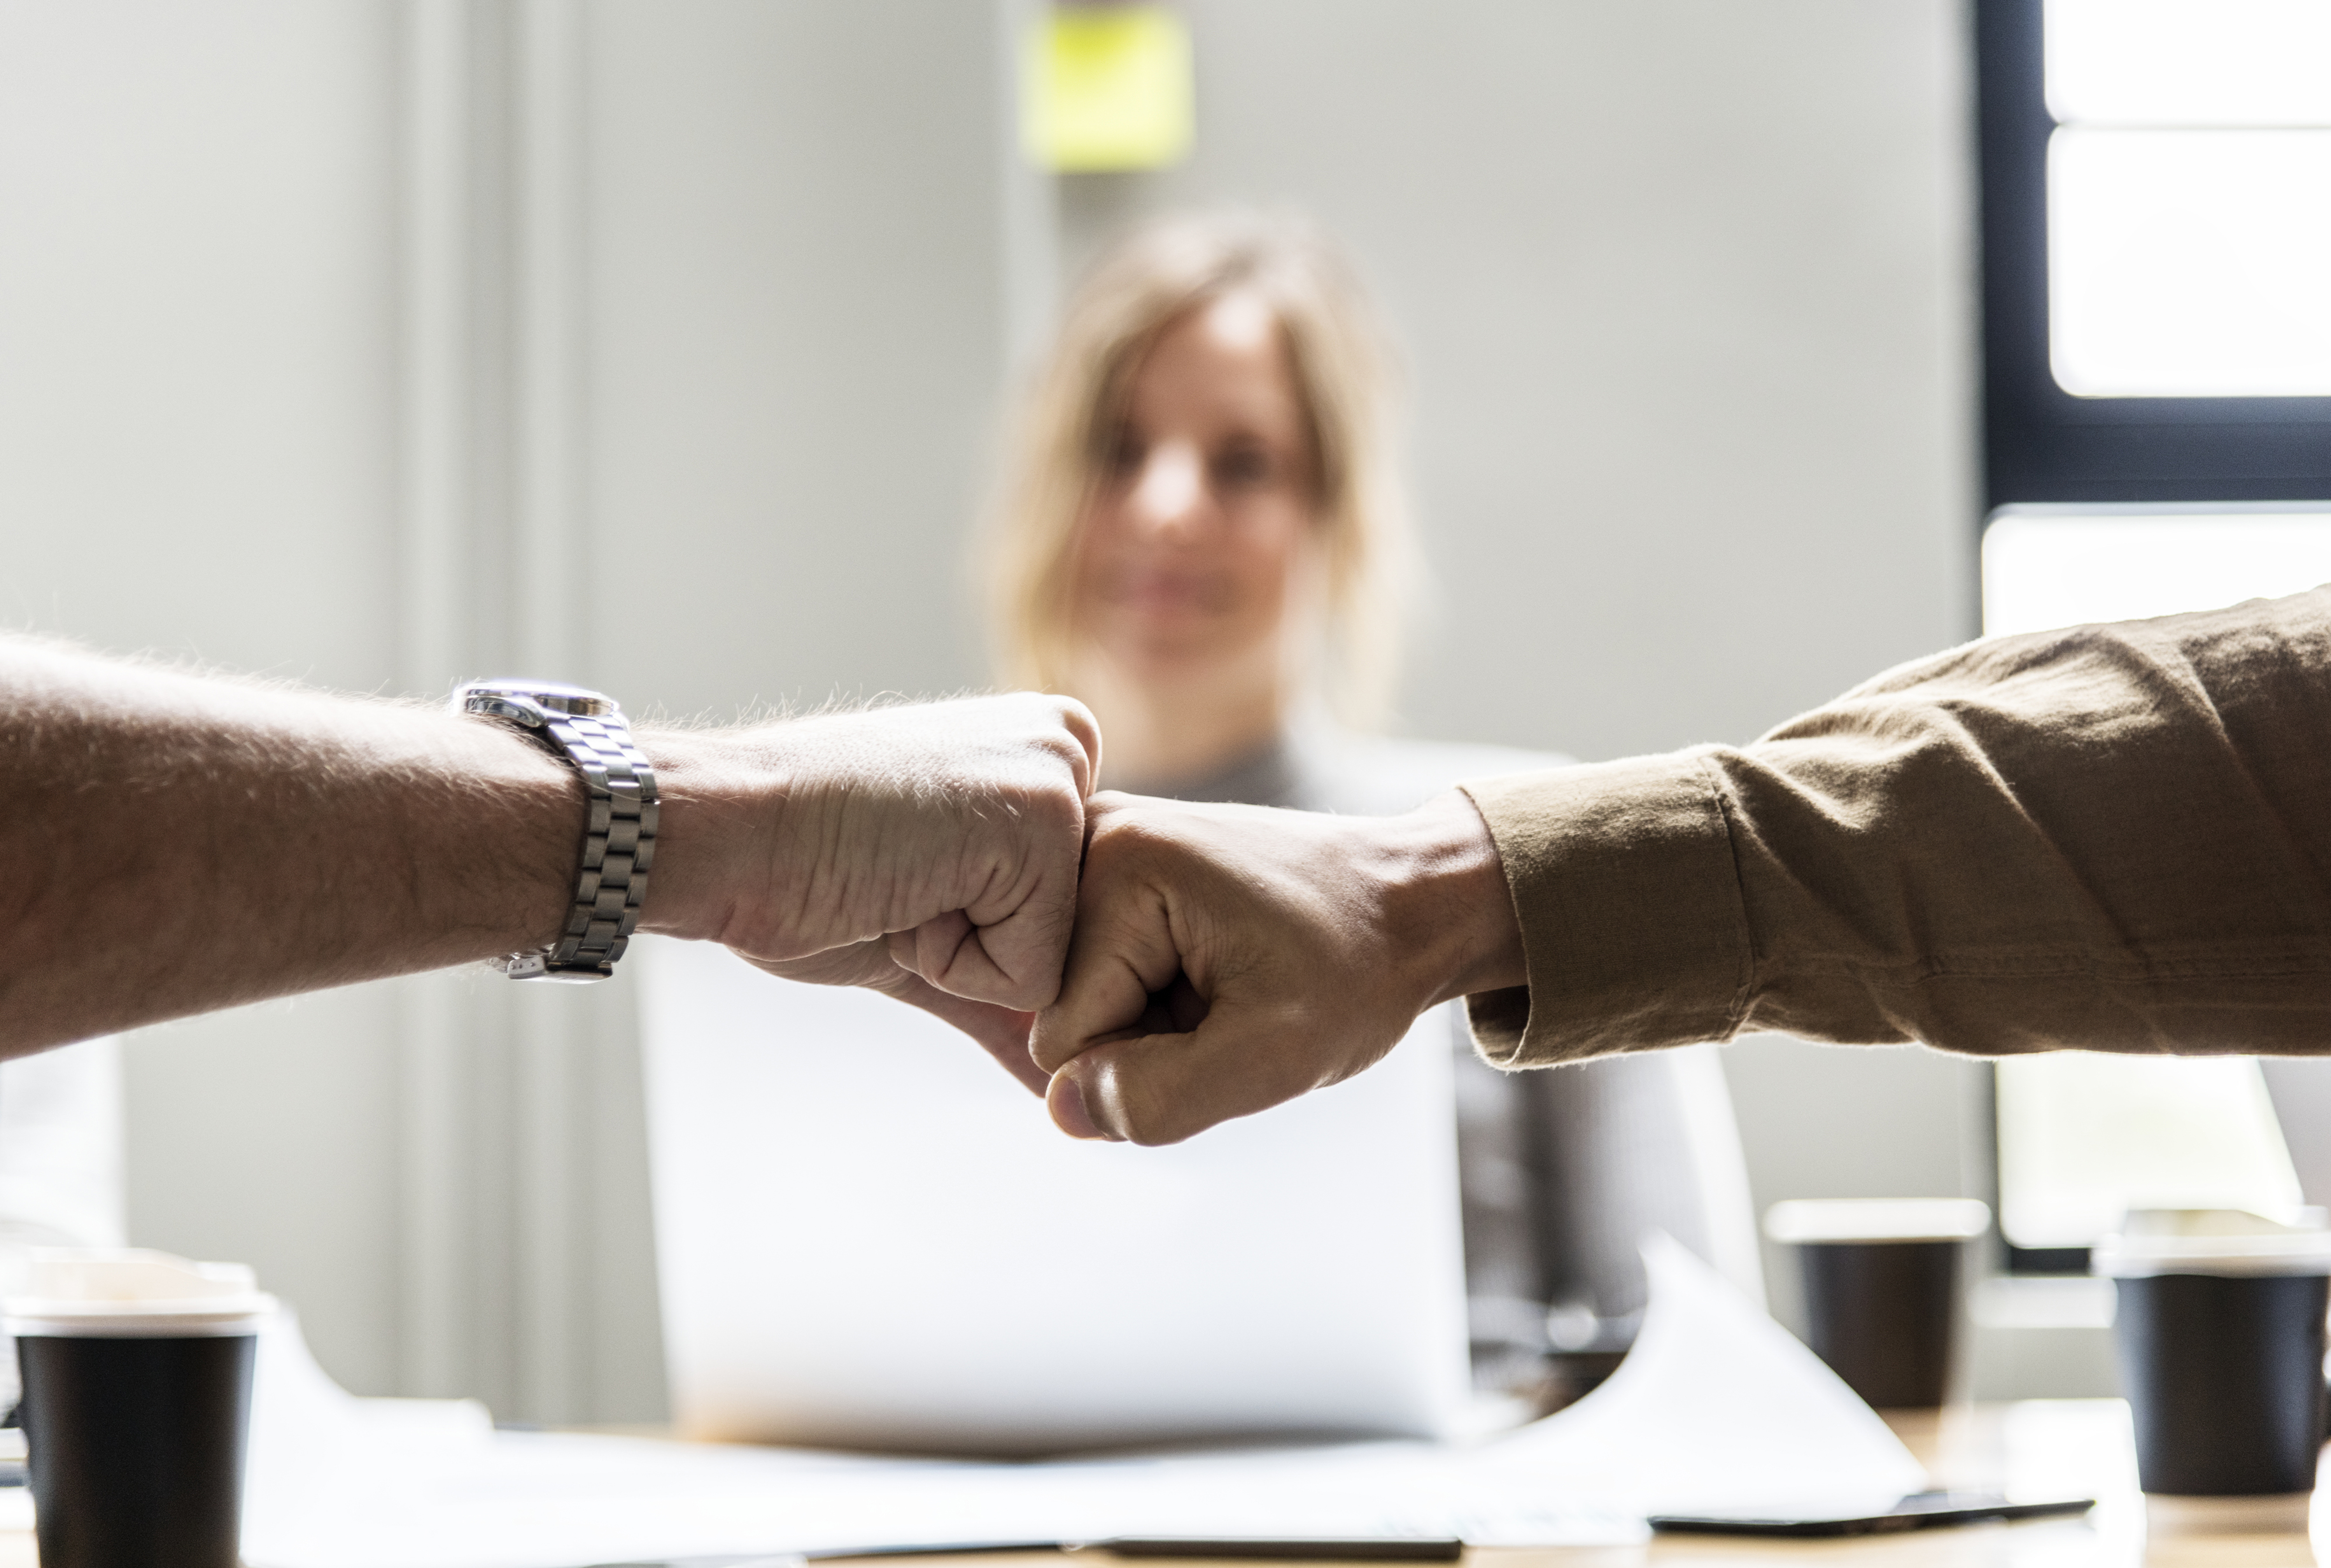
achievement, agreement, bump, business, closeup, colleagues, communication, computer, connection, cooperation, deal, digital device, european, fist, fist bump, friends, friendship, giving, greeting, group, hands, help, laptop, man, meeting, men, notebook, office, partners, partnership, people, power, power five, startup, success, support, team, team building, teamwork, technology, together, togetherness, unity, watch, westerner, woman, work, workplace, workspace, wristwatch, hand, arm, gesture, job, interior design, finger, white collar worker, wrist